Lymm

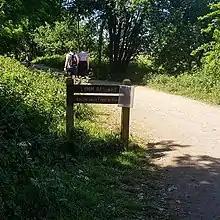
Former railway now the Trans Pennine Trail

The M56 (junctions 7, 8 and 9) and M6 (junction 19 and 20) motorways are both within of Lymm. The conjunction of these motorways with the A50 is known as the Lymm Interchange, and hosts a service station known as the Poplar 2000 services, a well-used truck stop. The A56 also passes just south of the village, connecting the nearby towns of Warrington and Altrincham. The CAT5/5A buses to Lymm from Warrington and Altrincham are frequent on weekdays and Saturdays.